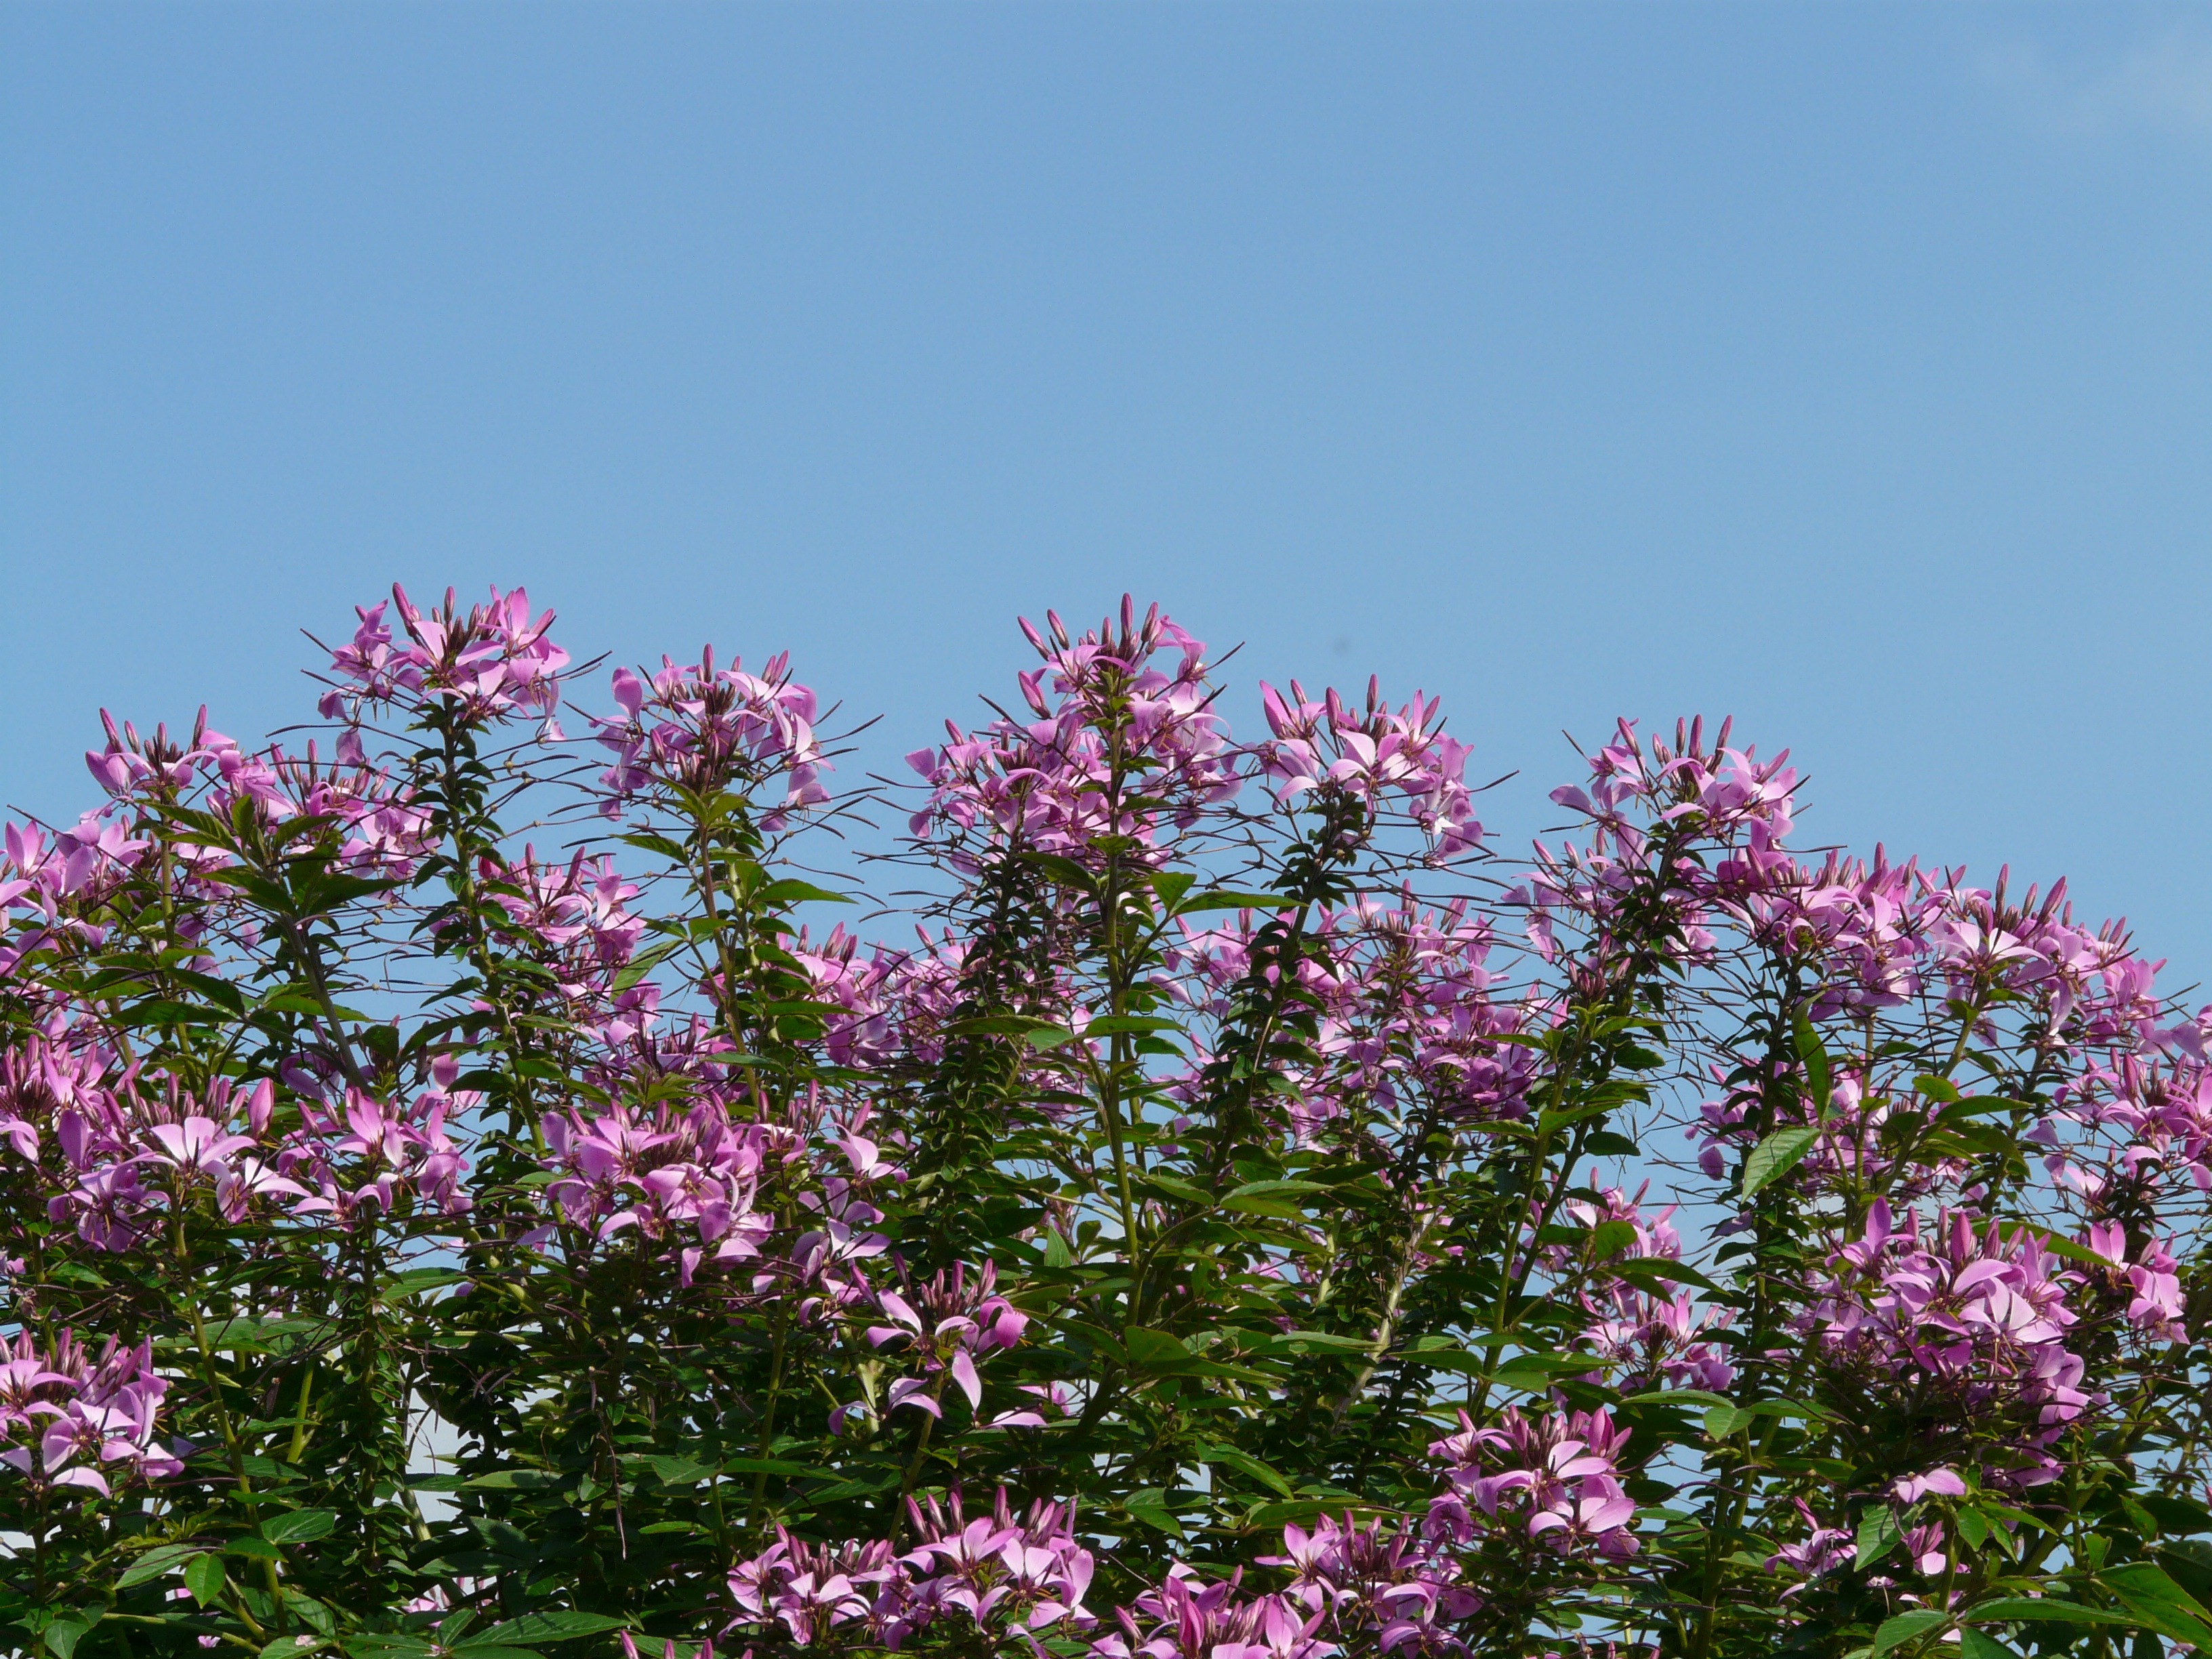
nature, blossom, plant, meadow, flower, purple, bloom, red, botany, pink, flora, wildflower, shrub, violet, stamens, spider flower, flowering plant, balcony plant, cleome spinosa, summer plant, spider plant, standing out, cleomaceae, land plant